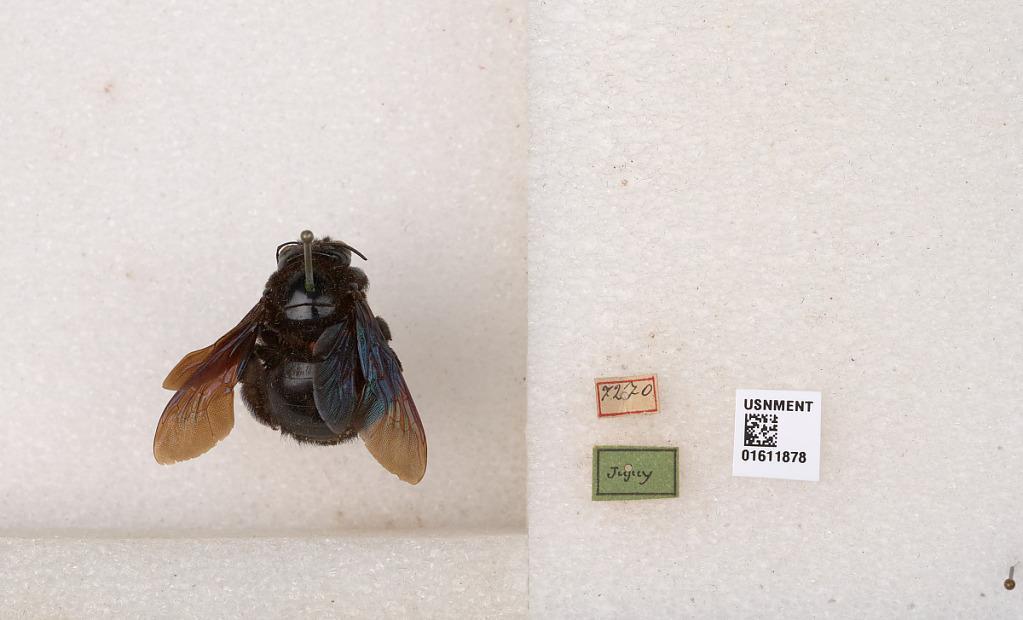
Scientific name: Xylocopa
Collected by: E. Schlinger & E. Ross
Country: Argentina
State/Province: Jujuy
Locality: Jujuy